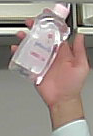
Product: johnson_baby